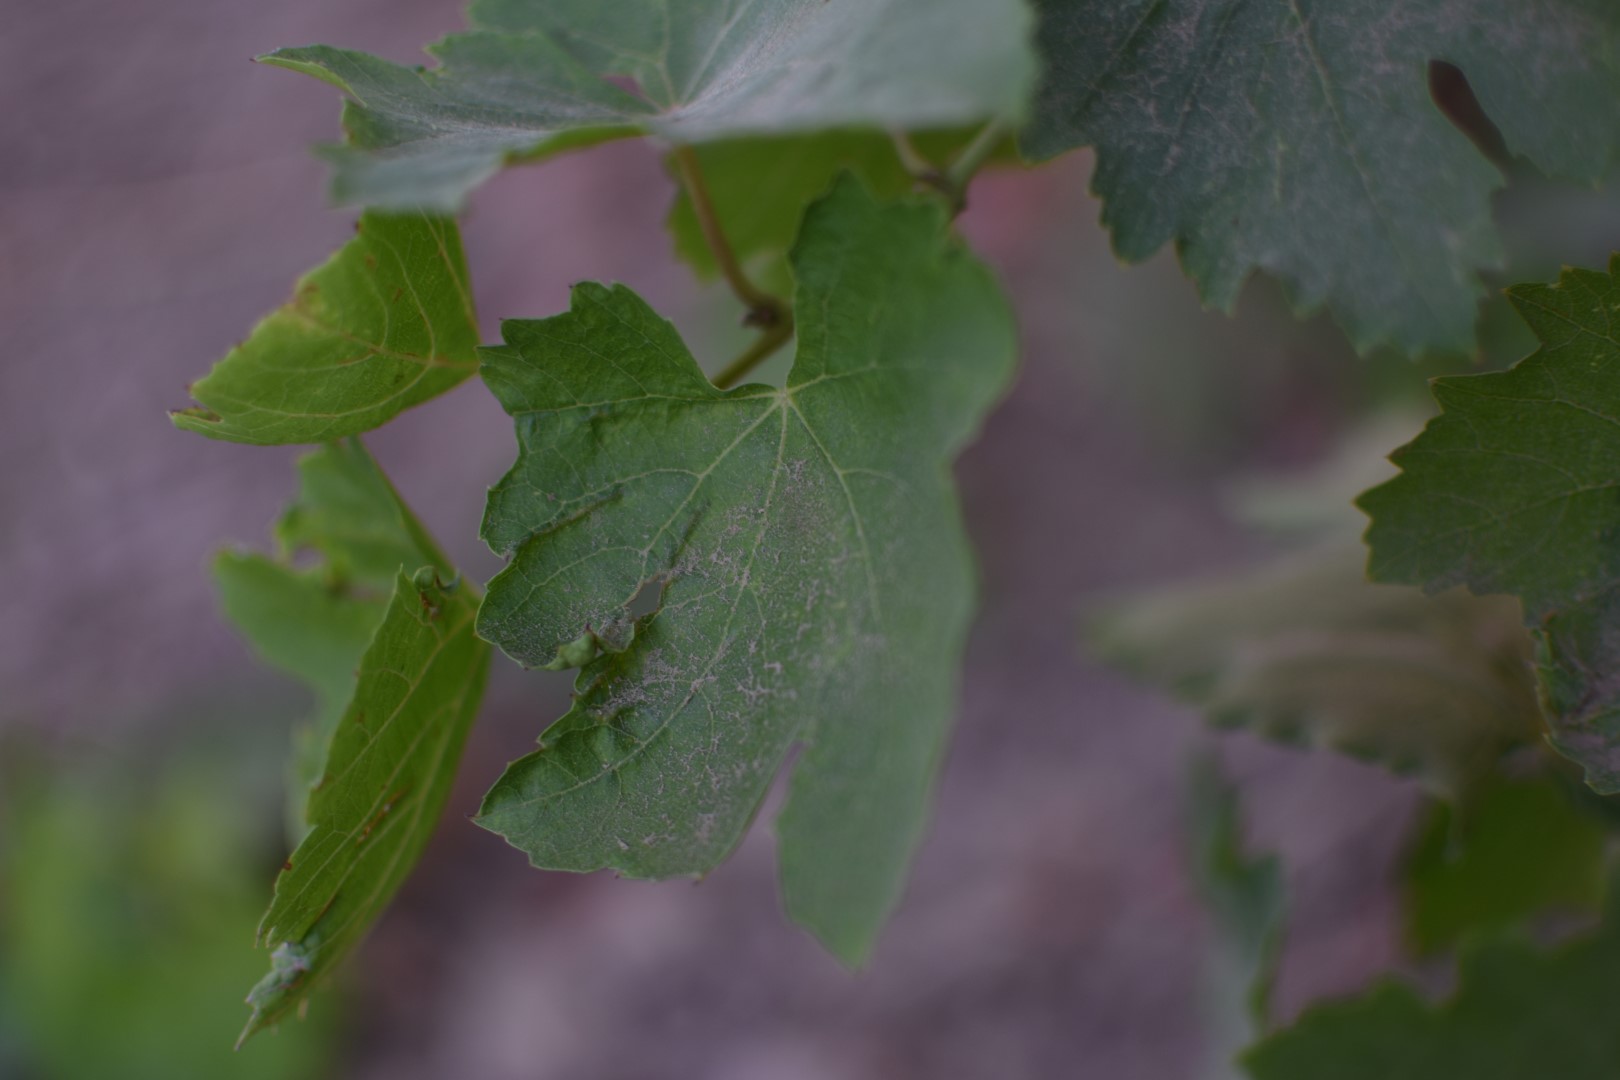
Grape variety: Thompson Seedless